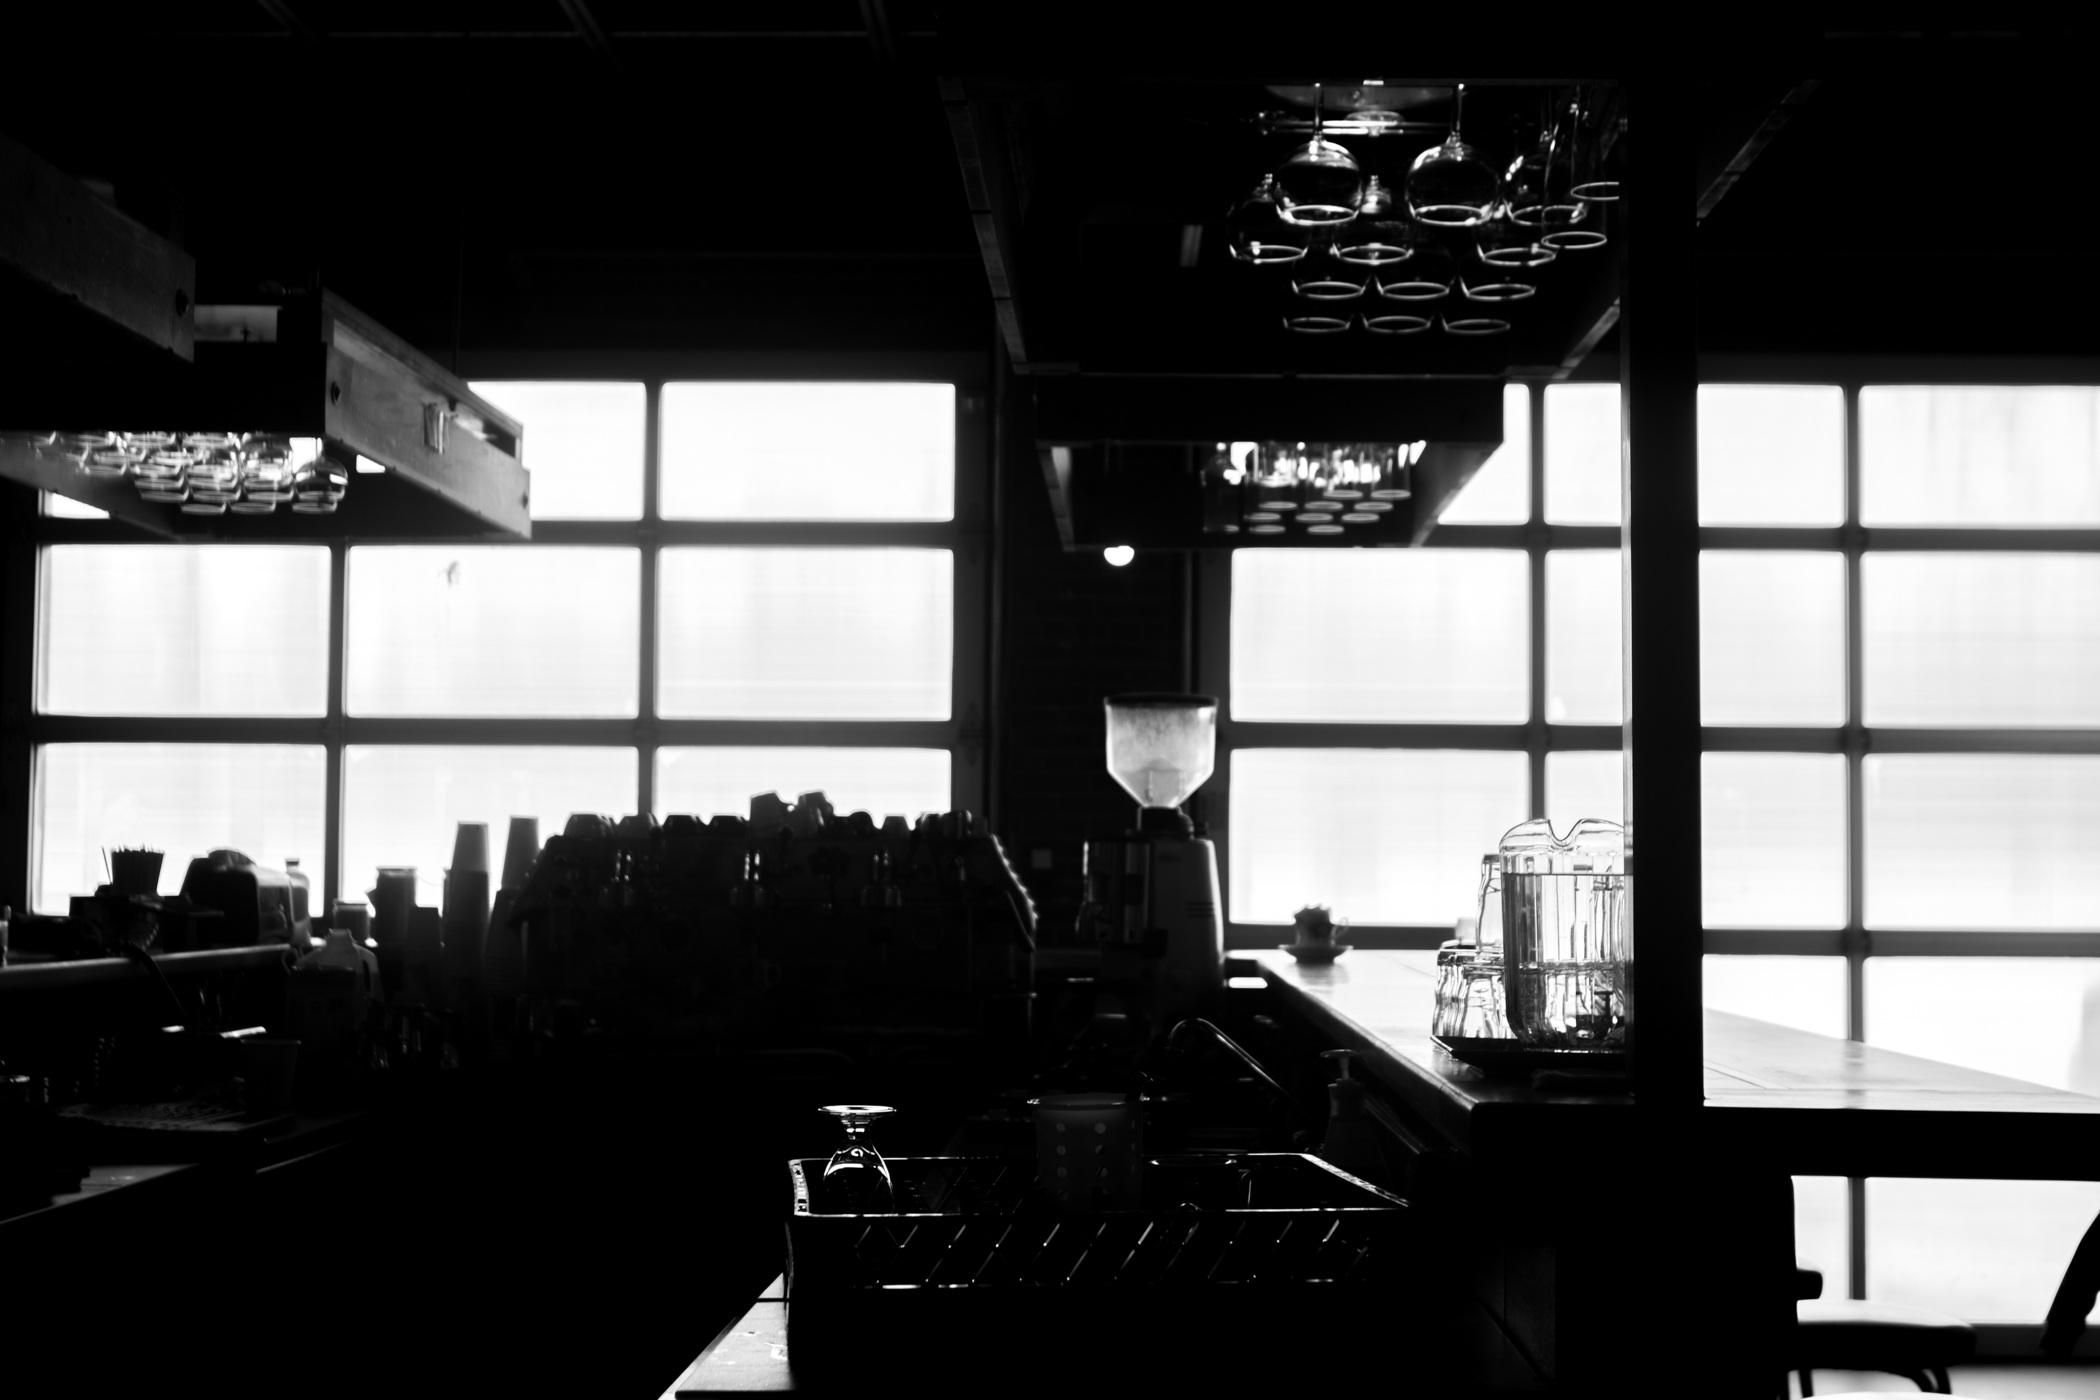
black and white, white, black, room, monochrome, interior design, design, image, monochrome photography